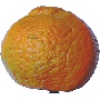
Label: mandarine